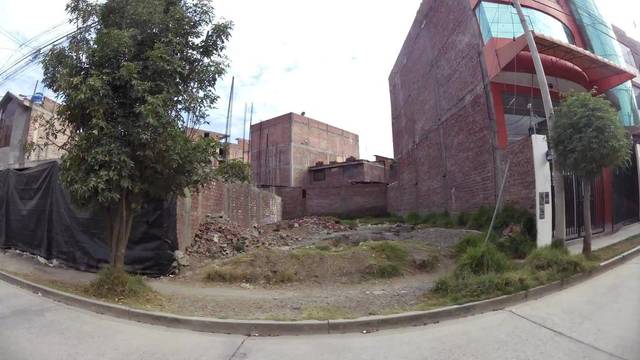
Region: Peru
Coordinates: -12.049, -75.193